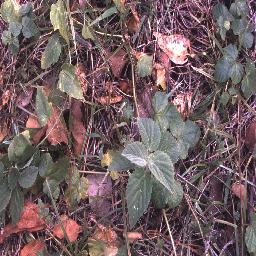
Label: negative